Graham Greene

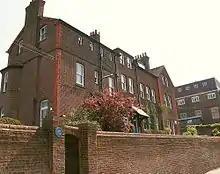
Greene was born in Berkhamsted School where his father taught.

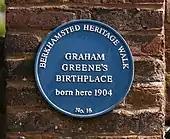
Graham Greene's birthplace blue plaque

Henry Graham Greene was born in 1904 in St John's House, a boarding house of Berkhamsted School, Hertfordshire, where his father was house master. He was the fourth of six children; his younger brother, Hugh, became Director-General of the BBC, and his elder brother, Raymond, an eminent physician and mountaineer.